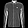
Label: Shirt